Placidus a Spescha

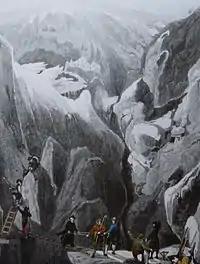
Placidus a Spescha ascending the Rheinwaldhorn

Despite all these disadvantages, Spescha achieved an extraordinary amount of success in his mountain explorations around his native valley. It is true that Spescha failed to attain the very highest summit, the Tödi, although in 1788 he ascended the Stockgron (11,214 ft), close to it, and only 673 ft lower, while in 1824, sitting on the depression (close to the Stockgron and 863 ft lower than the Todi), now called the "Porta da Spescha", he had the satisfaction of seeing the two local chamois hunters that he had sent forward actually attain the loftiest point. Here are the names of some of his principal climbs -in 1789, the Rheinwaldhorn (11,149 ft), the highest summit around the sources of the Hinter Rhine, and, in 1806, the Güferhorn (11,132 ft.), the second summit of that region; in 1792, the Oberalpstock (10,926 ft), the highest point anywhere near Disentis; in 1793, the Piz Urlaun (11,060 ft), near the Todi; in 1801, Piz Aul (10,250 ft) and Piz Scharboda (10,250 ft); and in 1802, Piz Terri (10,338 ft), these three mountains being the culminating points in the ranges that rise to the north of the Rheinwaldhorn group. Oddly enough, he does not seem to have visited any of the higher peaks of the Medel group, but only its outliers, here again the dread of glaciers probably holding him back. In the course of all his climbs he rarely set foot on a glacier, though in 1812, on occasion of his second ascent of the Oberalpstock, he did cross the easy glacier Brunni Pass (8977 ft).